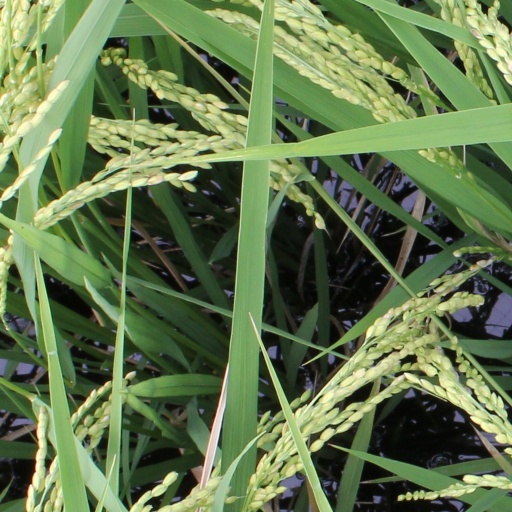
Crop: rice